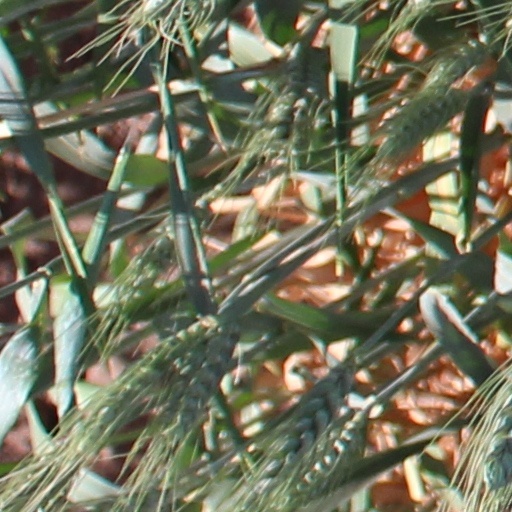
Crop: wheat